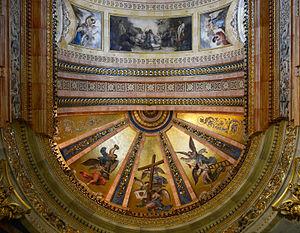
Plafond du chœur de la basilique de Saint-François-le-Grand, à Madrid.
La basilique de Saint-François-le-Grand est une basilique catholique située à Madrid, en Espagne. Elle préside la face occidentale de la Place de San Francisco, configurée par l'intersection de la rue de Bailén, la Gran Vía de San Francisco et la Carrera de San Francisco. Elle fait partie du couvent franciscain de Jesús y María, fondé au début du XIIIᵉ siècle sur les restes d'une ermite consacrée à la Vierge Marie. Elle a été achevée en 1784.